Gerald Carr (astronaut)

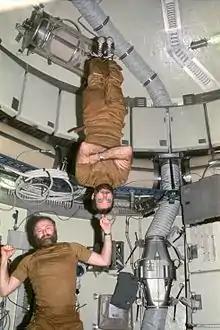
Carr demonstrates weightlessness by balancing Skylab 4 crewmate William Pogue on his finger

Carr was commander of Skylab 4 (third and final crewed visit to the Skylab Orbital Workshop) launched November 16, 1973, with splashdown on February 8, 1974. He was the first rookie astronaut to command a mission since Neil Armstrong on Gemini 8 (later followed by Joe Engle on STS-2 in 1981 and Raja Chari on SpaceX Crew-3 in 2021) and was accompanied on the record-setting 34.5-million-mile flight by science pilot Dr. Edward Gibson and pilot William Pogue. The crew successfully completed 56 experiments, 26 science demonstrations, 15 subsystem-detailed objectives, and 13 student investigations during their 1,214 orbits of the Earth. They also acquired extensive Earth resources observation data using hand-held cameras and Skylab's Earth Resources Experiment Package camera and sensor array. They logged 338 hours of operations of the Apollo Telescope Mount, which made extensive observations of the sun's solar processes.